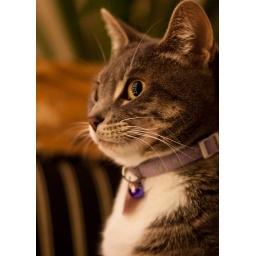
I liked this shot because of the reflection of the tree in the cats eye.